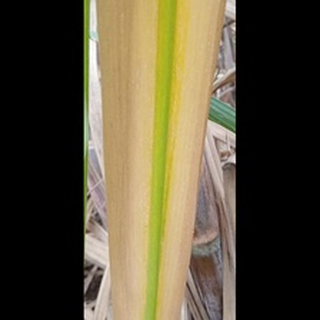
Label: sugarcane_yellow_leaf_disease